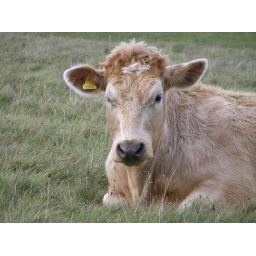
Picture of a cow that I took on the headland of crantock beach in cornwall